Zhang Fei

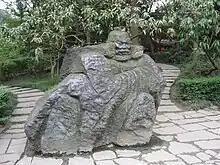
A statue of Zhang Fei in Zhuge Liang's temple in Chengdu, Sichuan.

In 211, Liu Bei led an army to Yi Province to assist the governor Liu Zhang in countering the advances of a rival warlord, Zhang Lu of Hanzhong Commandery. He left Zhang Fei and others behind to guard Jing Province in his absence. Earlier in 209, Liu Bei married Sun Quan's younger sister Lady Sun to strengthen the alliance between him and Sun Quan. Because of her brother's strong influence, Lady Sun was arrogant and she allowed her close aides to behave lawlessly. Even Liu Bei was afraid of her. When Sun Quan heard that Liu Bei had left for Yi Province, he sent a vessel to Jing Province to fetch his sister home. Lady Sun attempted to bring along Liu Bei's son Liu Shan with her, but Zhang Fei and Zhao Yun led their men to stop her and managed to retrieve Liu Shan.